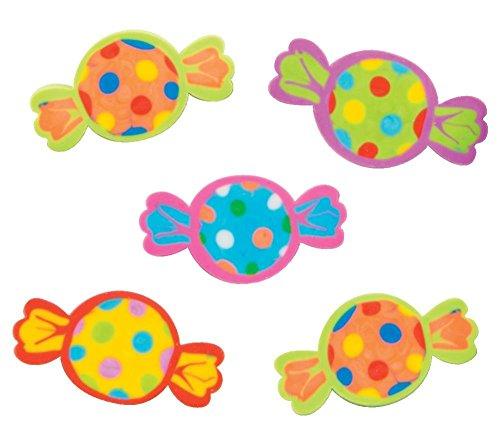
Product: Raymond Geddes Mini Sweets Erasers, 100 Pack (69862)
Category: Toys & Games | Arts & Crafts | Drawing & Painting Supplies | Pencil Erasers
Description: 100 erasers per bag.
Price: $8.11
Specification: ASIN:B019J7D862|ShippingWeight:13.6ounces(Viewshippingratesandpolicies)|DateFirstAvailable:December14,2015